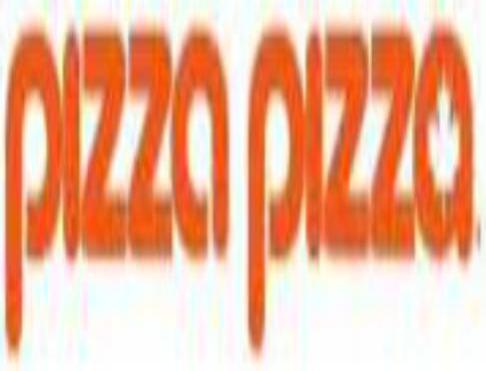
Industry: Food